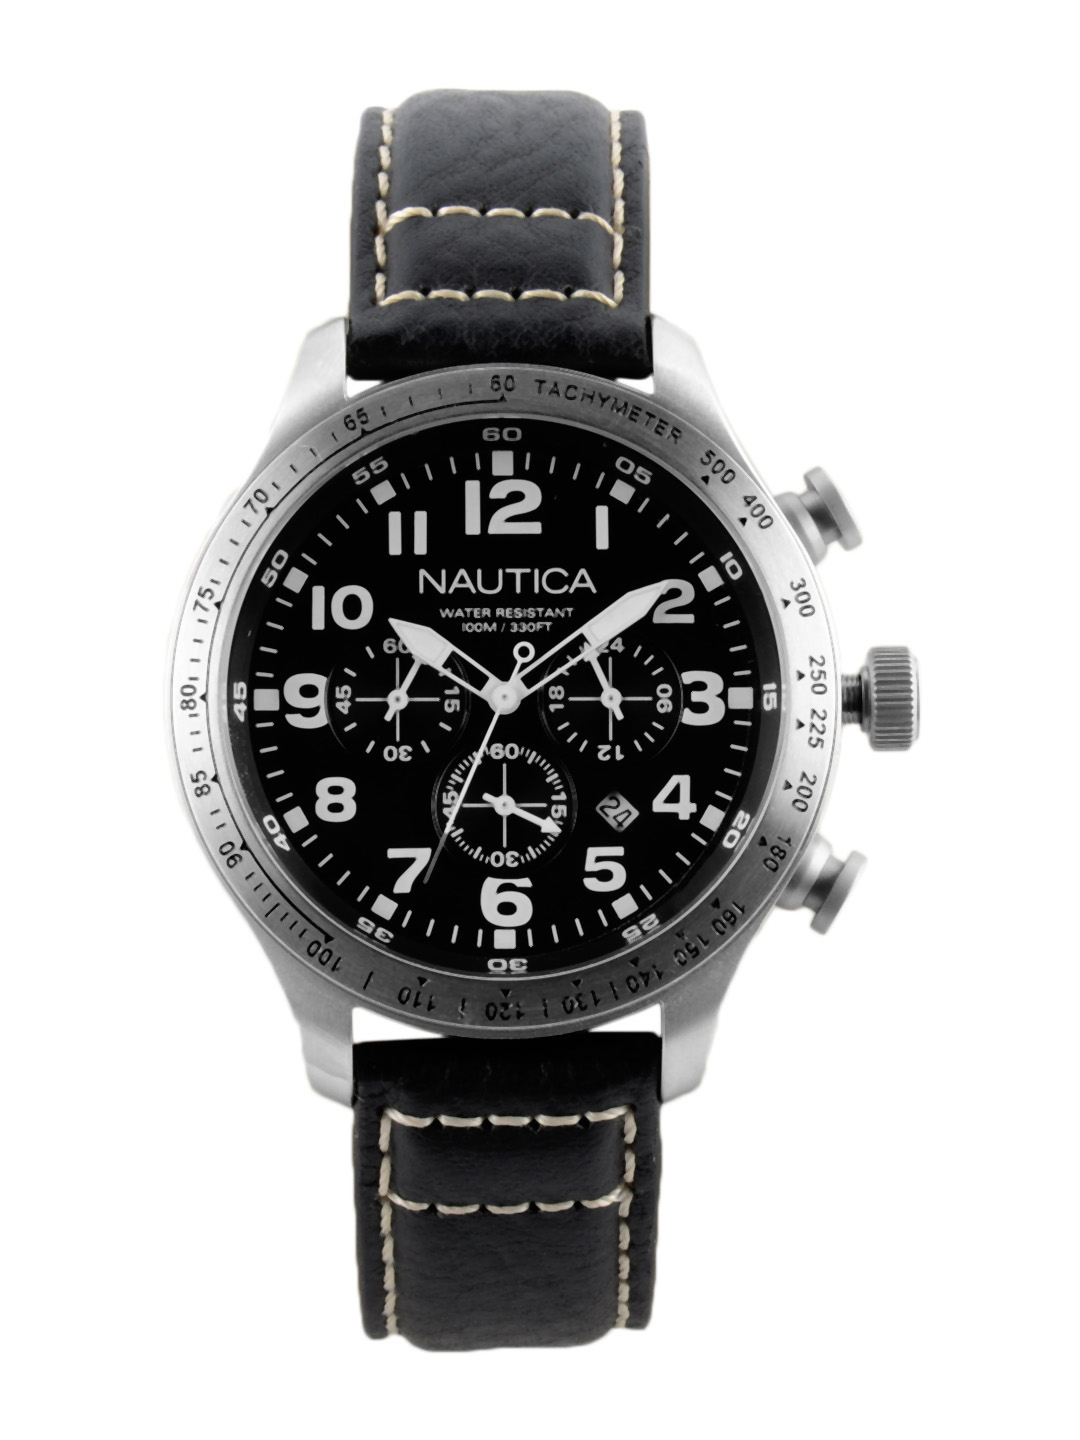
Nautica Men Black Dial Chronograph Watch
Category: Accessories / Watches / Watches
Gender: Men
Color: Black
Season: Winter 2016
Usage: Casual